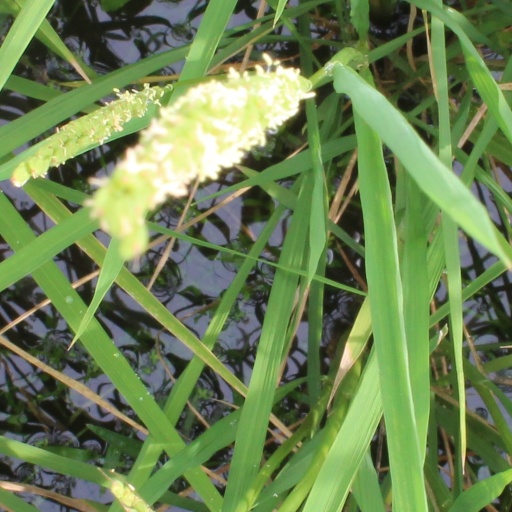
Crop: rice